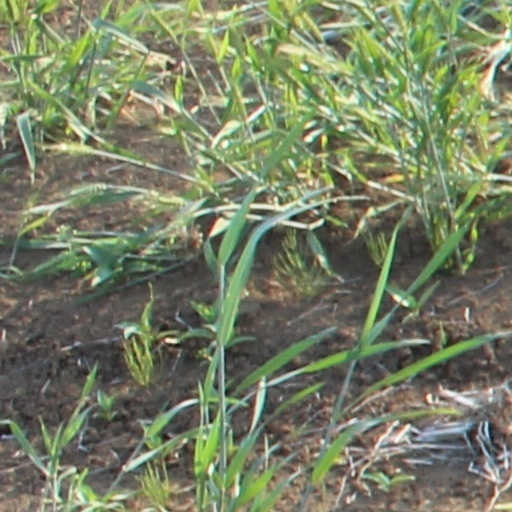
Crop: wheat